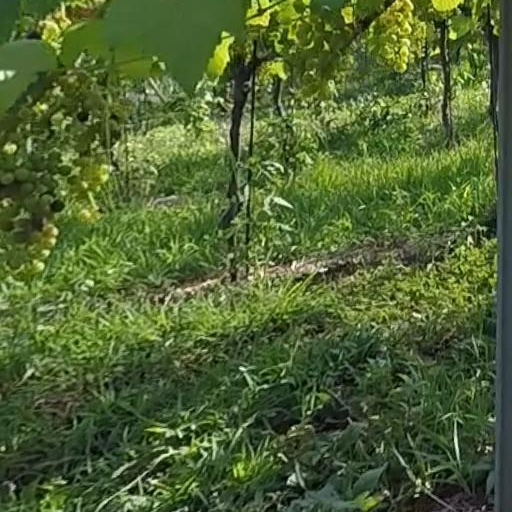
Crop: grape